William Wynter

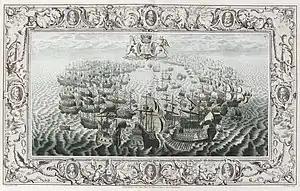
Engraving by J Pine (1739) after the lost tapestries of the Armada, with medallion portrait of Sir William Wynter in the border, lower centre

On 21 July 1588, Sir Francis Drake wrote, at the request of Lord Howard, to notify Lord Henry Seymour and Sir William Wynter of the approach of the Spanish Armada. Wynter joined the main fleet of Lord Howard off Calais and proposed the fire-ship plan to drive the Spaniards from their anchorage. He took part in the battle off Gravelines on 29 July, which was the only time in his career when he had hard fighting. During the engagement, he received a severe blow on the hip when a demi-cannon toppled over. It is said that he was the only one to have understood the completeness of the navy's defence, assessing from his experience at Leith that the enemy army's transport would require 300 ships, while Howard and Drake thought that the invasion of England might still take place despite the naval repulse delivered to the armada.